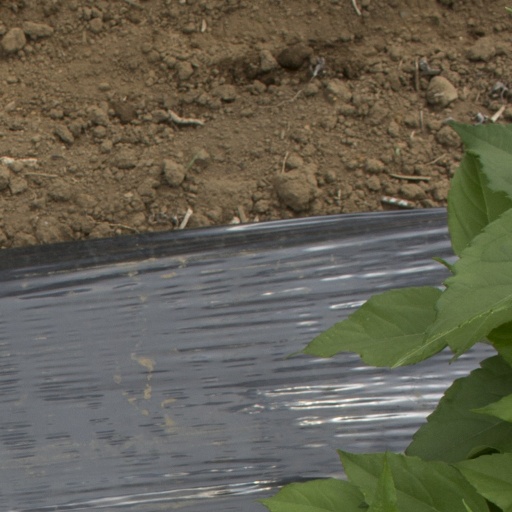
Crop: Jerusalem artichoke